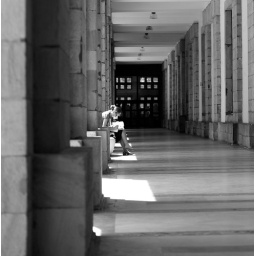
I liked the image of this pretty girl sitting there alone in the sun reading.